Kaṇakkatikāram

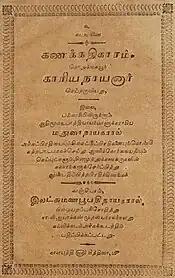
Cover page of "Kaṇakkatikāram" published in 1859 (<a href="https%3A//archive.org/details/kaakkatikram00kriy/page/n3/mode/2up">Internet Archive

Kaṇakkatikāram is a Tamil mathematics book believed to have been written by Kari Nayanar hailing from Korakaiyur in Cholanad. Considering the internal evidences, the work has been dated to 15th century CE. "It is significant that the mathematical methods found in these delve into the material life of the people and approach the dimensions of daily labor enumeratively." According to the author, the contents of the book are based on material available in standard Sanskrit treatises on mathematics like 'Līlāvatī".